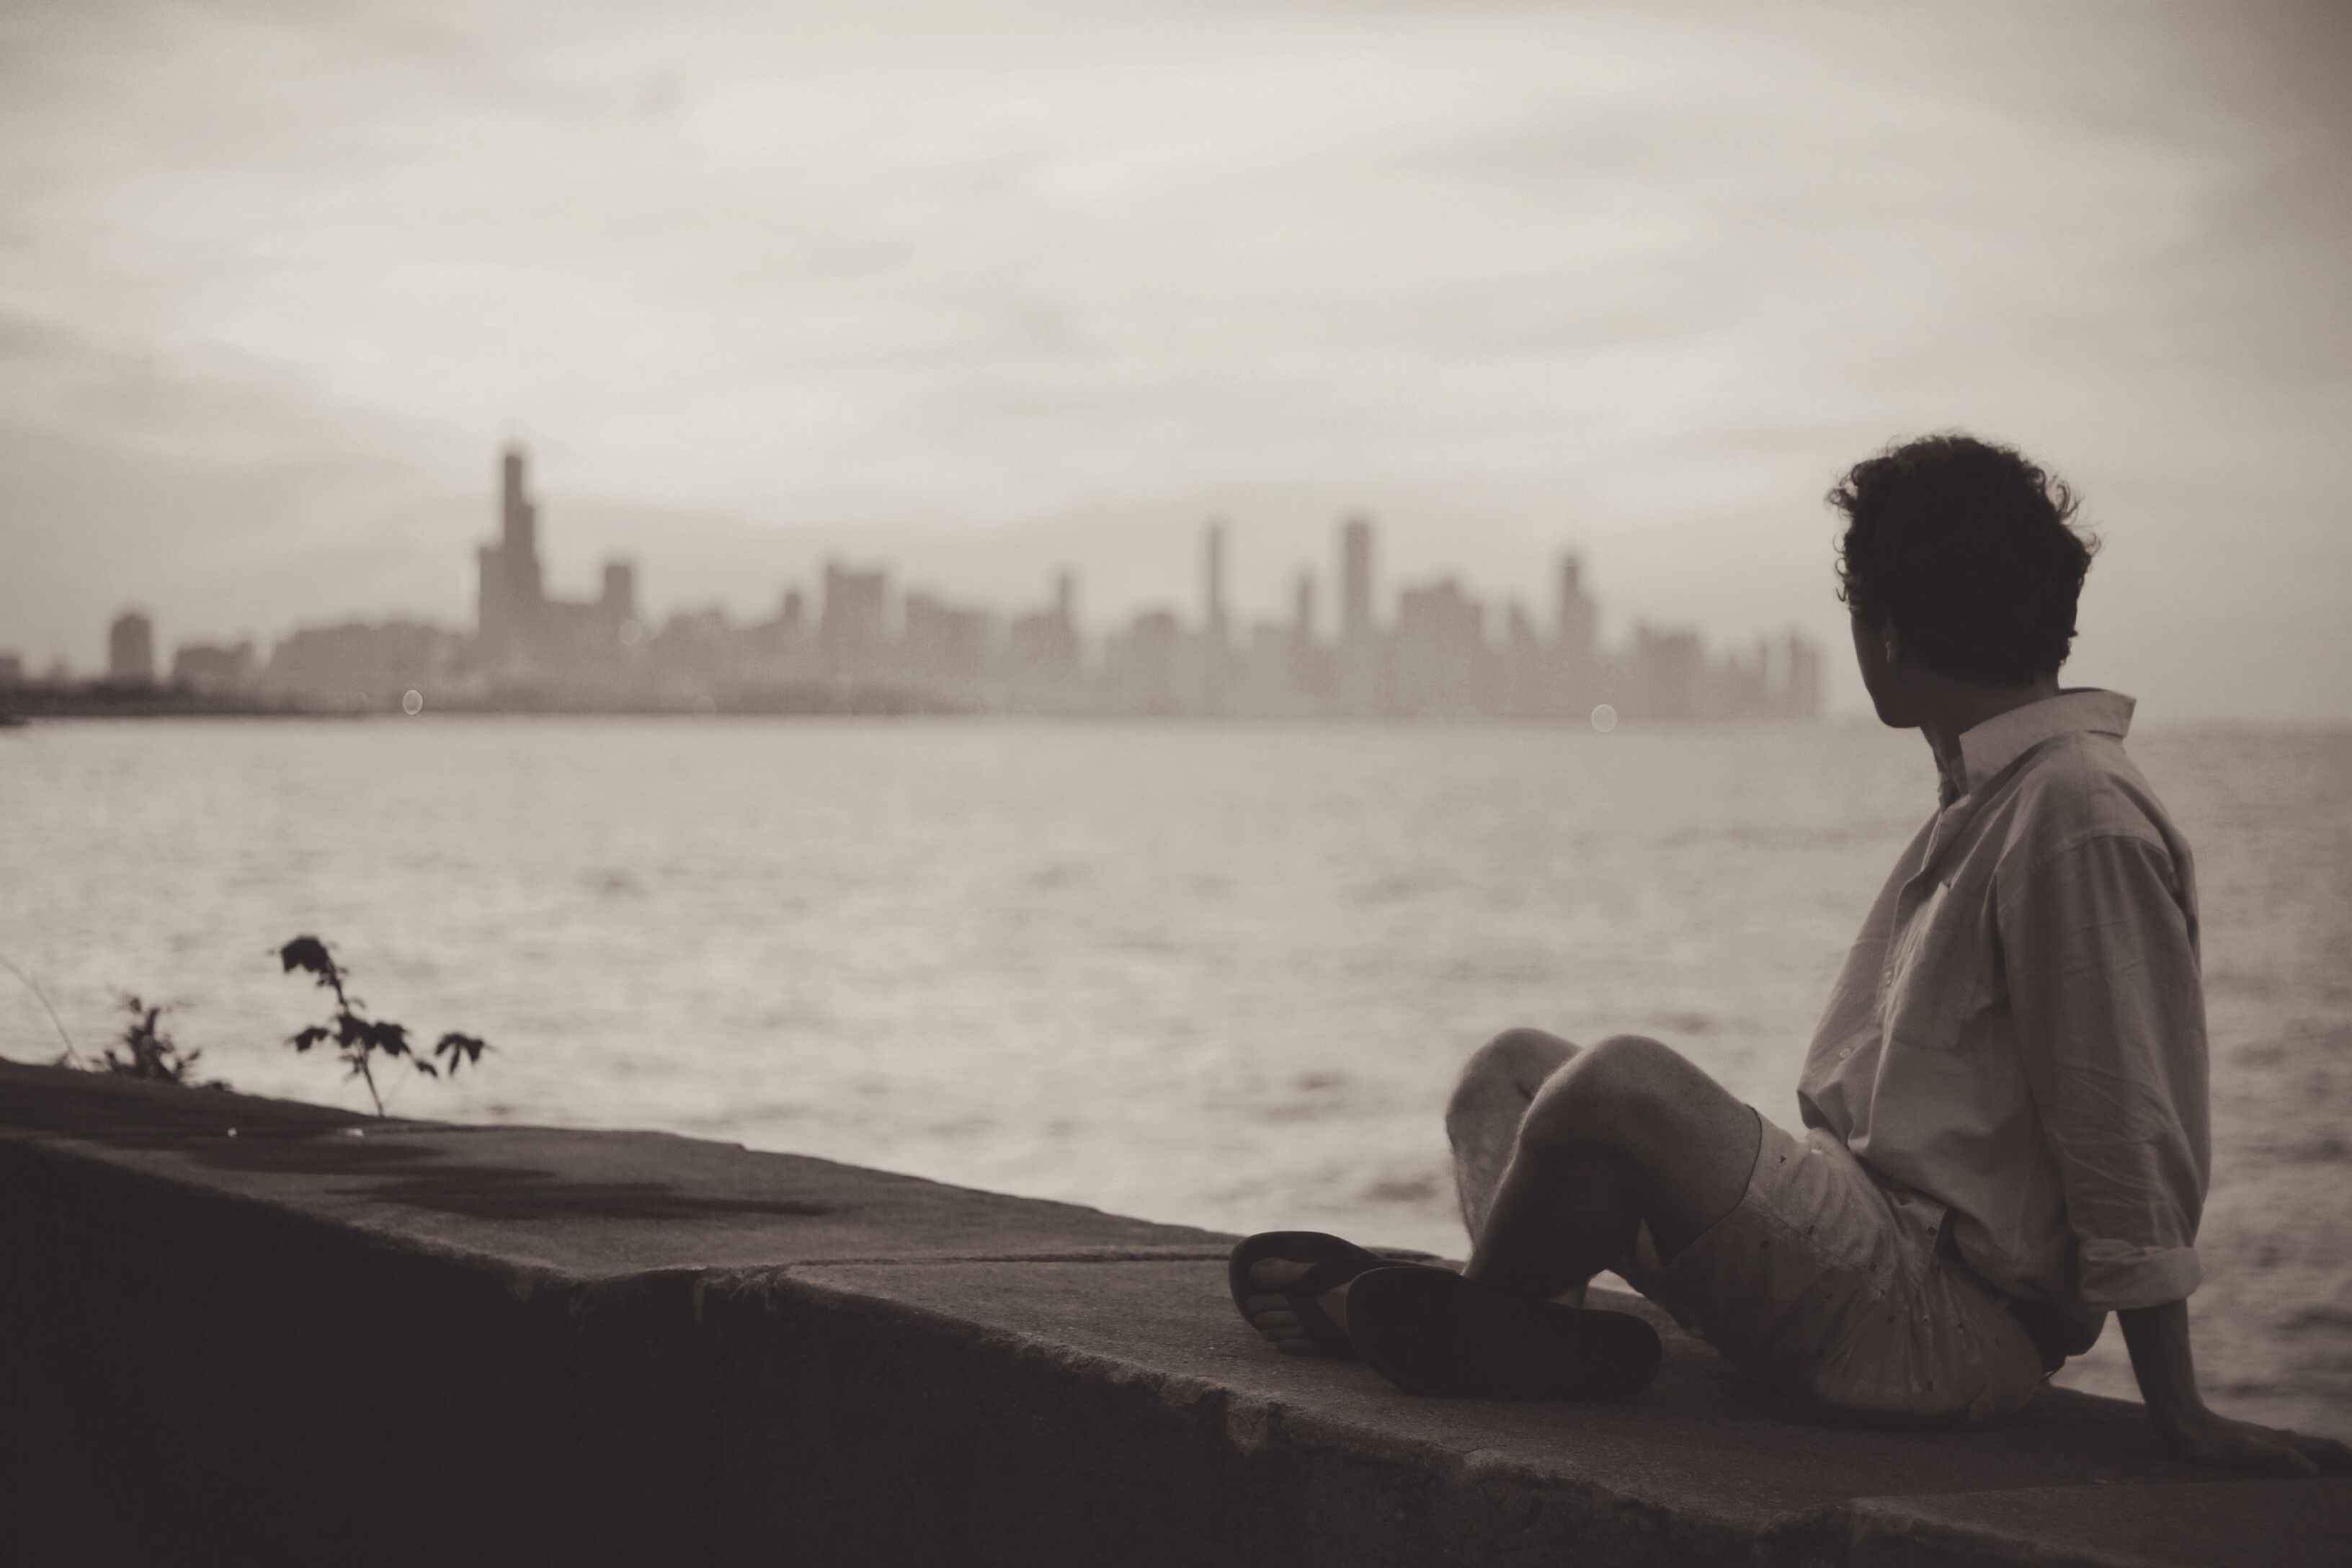
man, sea, water, person, black and white, people, sky, skyline, photography, morning, view, city, wall, alone, looking, male, guy, seaside, thinking, waiting, young, relax, sitting, grunge, monochrome, lifestyle, clouds, buildings, single, sandals, shorts, photograph, wait, image, watching, casual, adult, monochrome photography, human positions